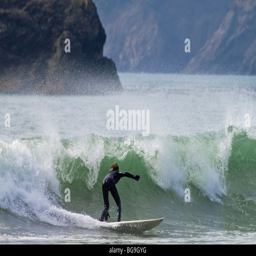
surfing on the southern coast